Rossana Di Lorenzo

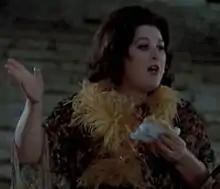
Di Lorenzo in "To Love Ophelia" (1974)

Born in Rome, the sister of actor Maurizio Arena, she debuted in a main role in 1970, playing Alberto Sordi's wife in a segment of the anthology film "Le coppie".